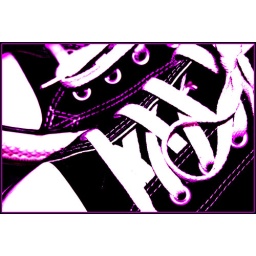
you've been living in the monkey house